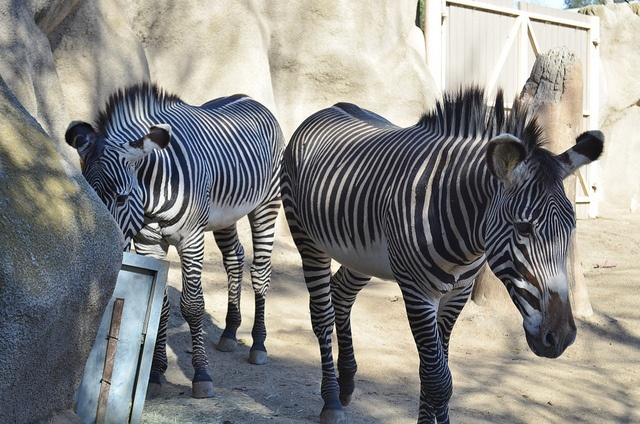
Two zebras are standing inside a zoo enclosure.
The zebras are walking, one is looking down
A couple of zebra standing next to each other near a stone wall.
Two Zebras are standing outdoors during the day time.
Two zebras in a rock-based enclosure during the day.